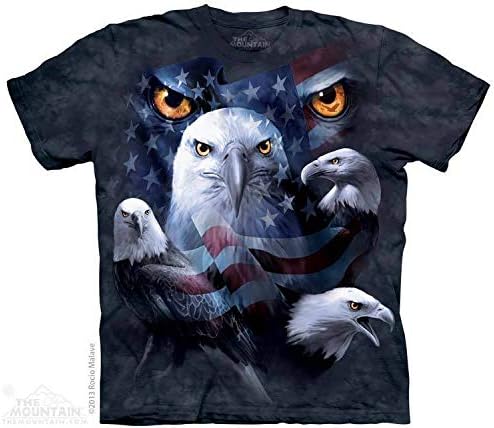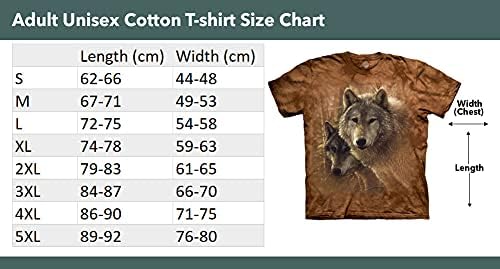
The Mountain Men's Patriotic Moon Eagle Eye
Category: AMAZON FASHION
The Mountain has been in business for over 30 years and printing t-shirts for over 21 of those years. From our earliest days, we have worked to be a responsible company. We have a green philosophy and every day we strive to run our company and produce our products in a way that protects the environment, gives value to our customers and supports our employees and the artists. All products produced by The Mountain will have a Mountain company stamp at the neck of the t-shirt, sweatshirt, hoodie, etc. If you receive a counterfeit product, please contact Amazon so they can take action against the counterfeiter and ensure you receive a genuine product.
Features: 100% Cotton | Made in US | Pull On closure | Machine Wash | 100% preshrunk cotton | We are pioneers of water based ink and have perfected it's use to create photo-realistic imagery that is Not attainable by other screen printers | Created, developed, dyed, and printed in Marlborough, NH | The Mountain uses only environmentally friendly water-based inks and dyes | Oeko-tex 100 Certified which guarantees our shirts are free of chemicals harmful to your body